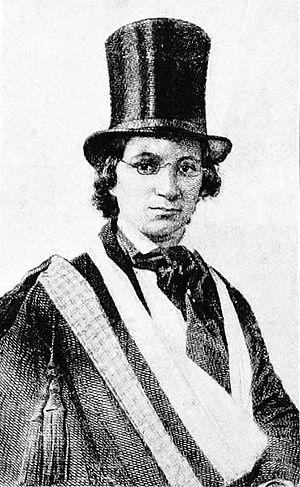
Le Georgia Women of Achievement est un temple de la renommée dédié aux femmes natives ou habitant l'État de Géorgie. L'idée d'un tel temple a été proposée par Rosalynn Carter en 1988. Les premières intronisations ont été réalisées en 1992 au Wesleyan College et se produit en mars de chaque année depuis.